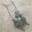
Label: lawn_mower